Beat'n Groovy

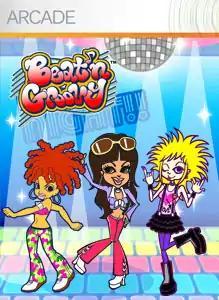

Beat'n Groovy is a music video game developed by Japanese studio Voltex and distributed over Xbox Live Arcade. It was released on October 8, 2008. The game is based on "Pop'n Music", a similarly styled arcade/PlayStation 2 game series that has not been released officially outside Japan.